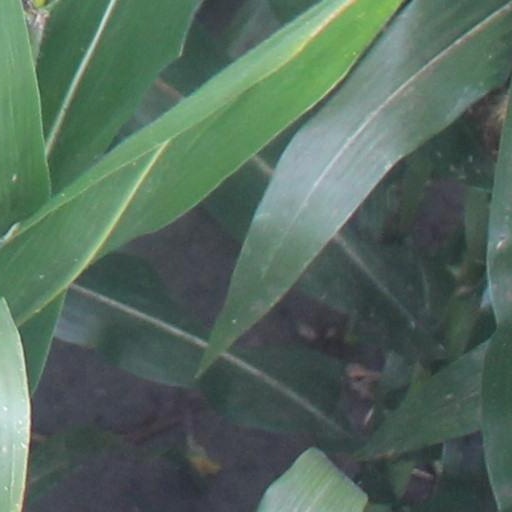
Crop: maize; corn